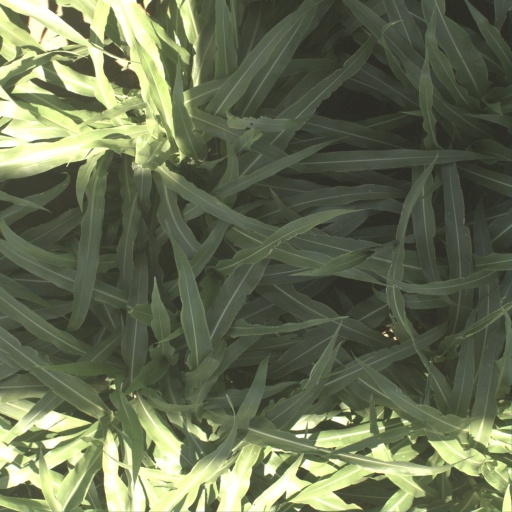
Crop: sorghum